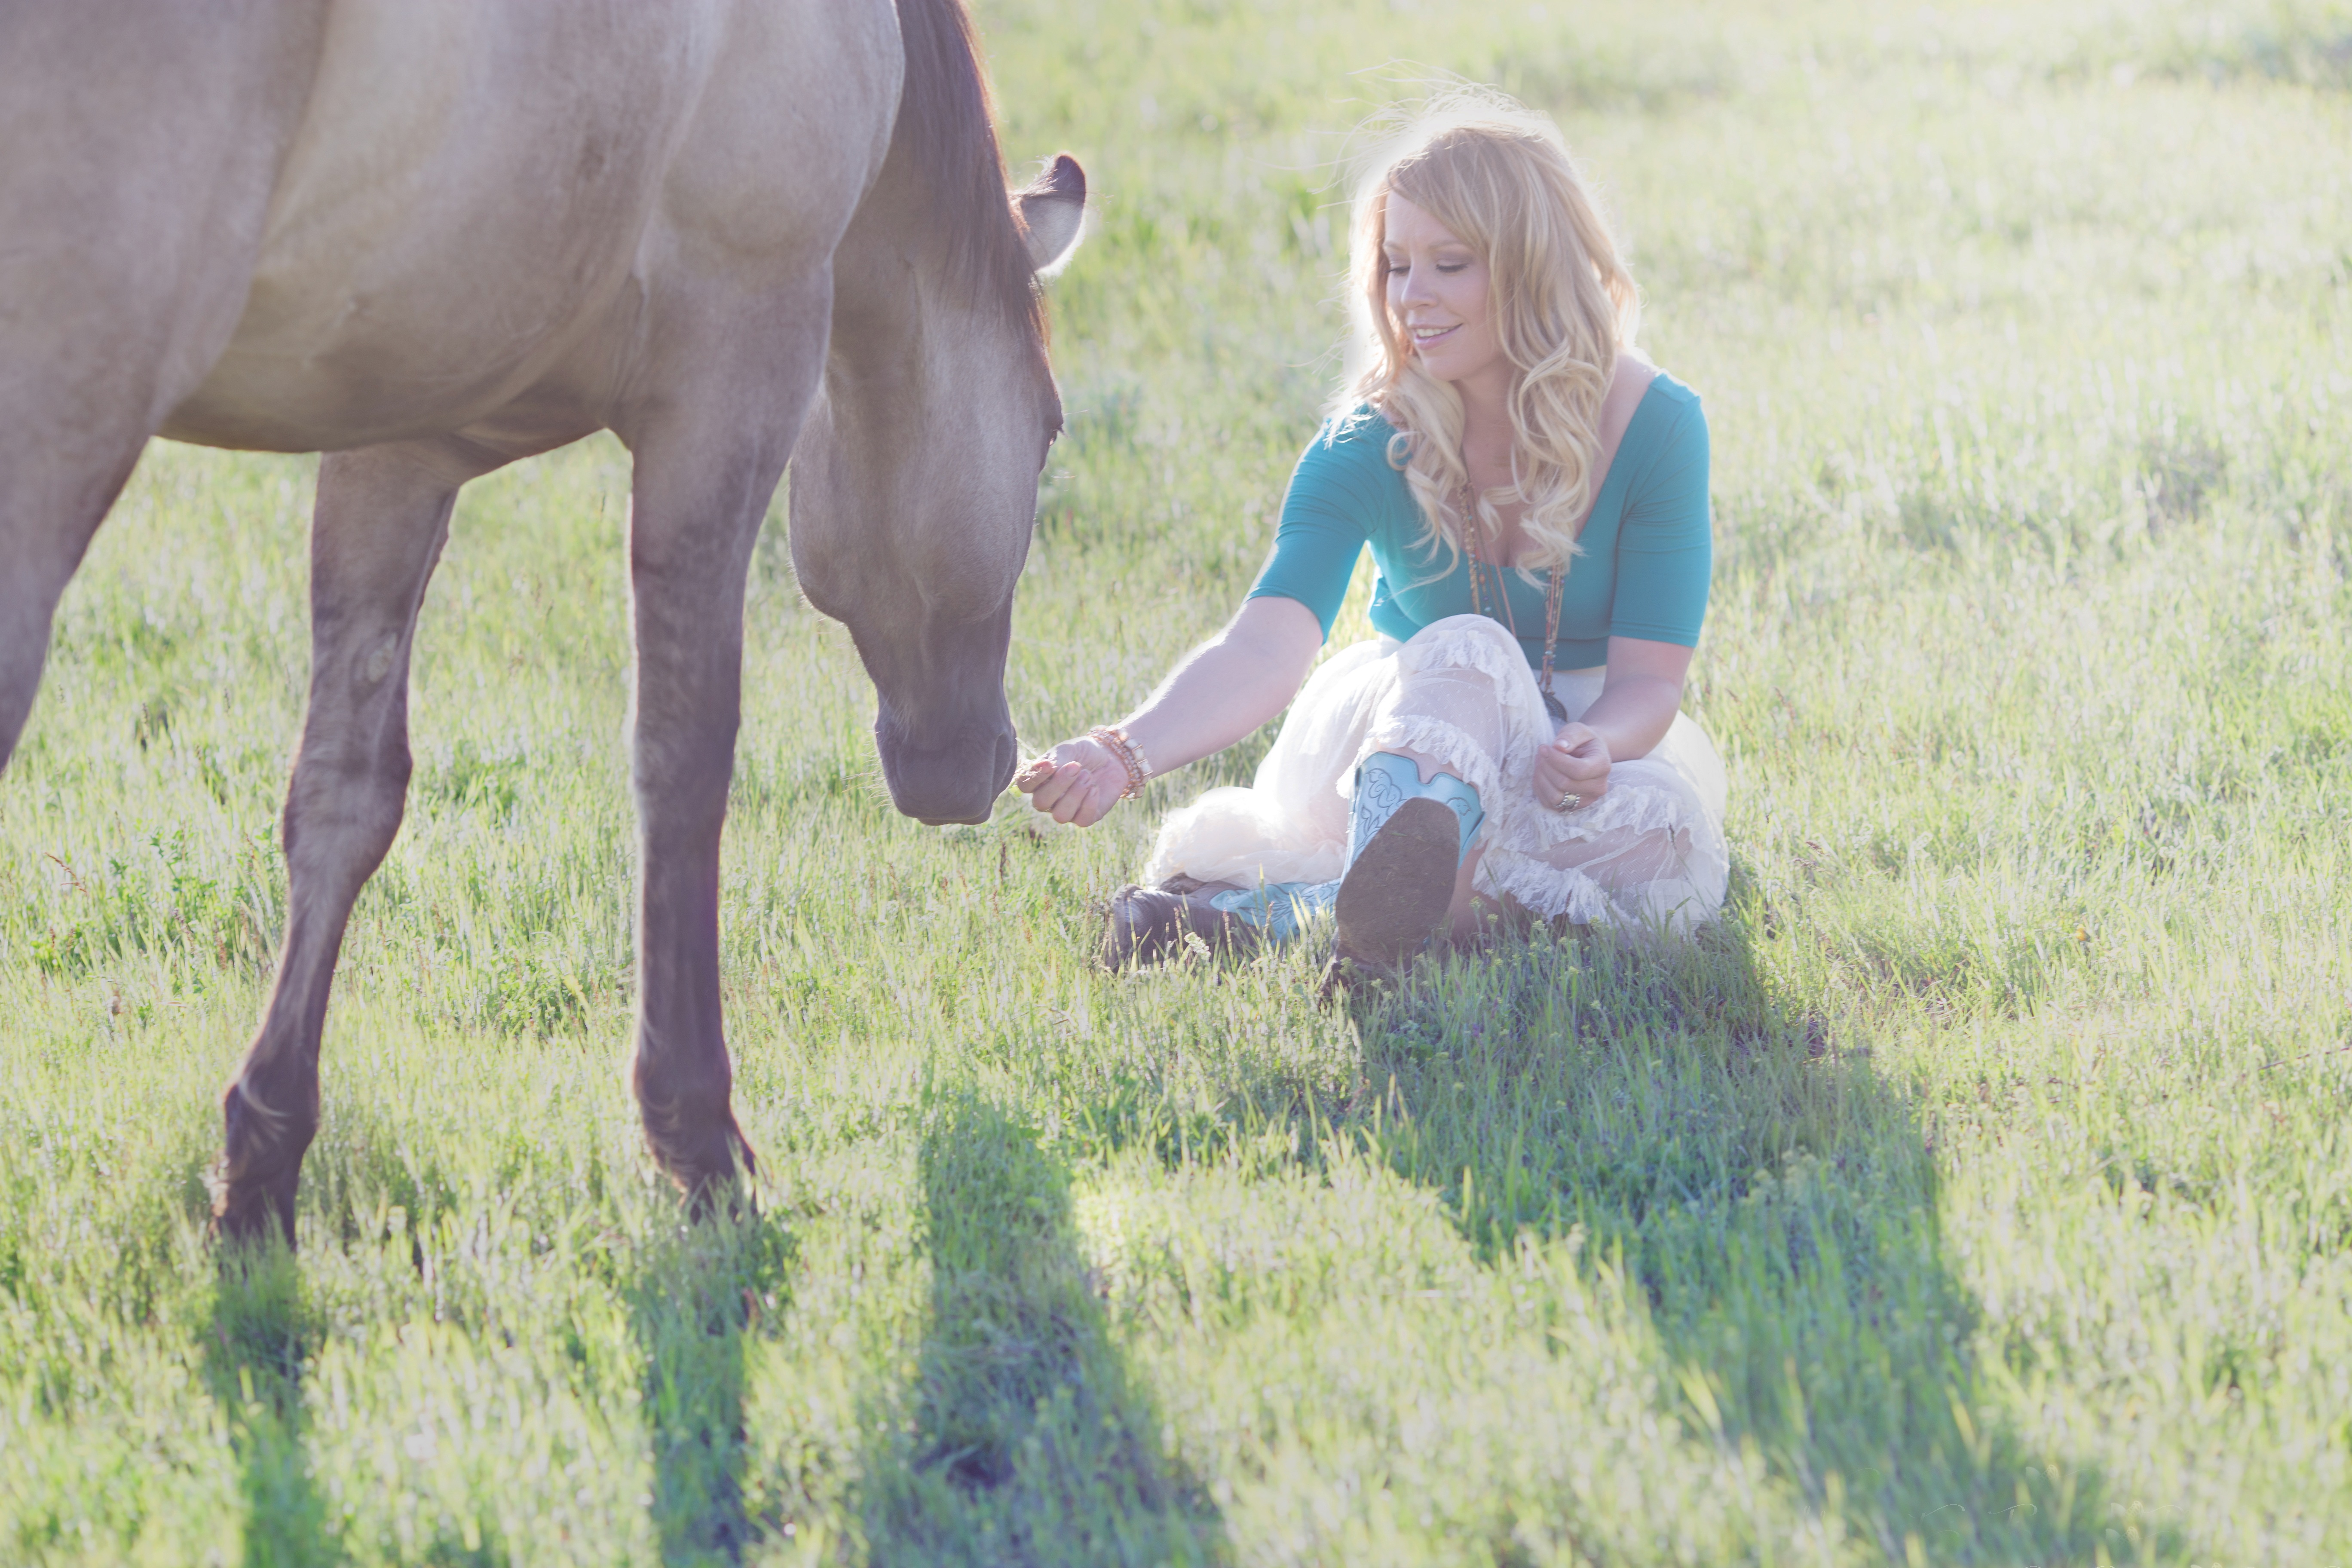
grass, outdoor, girl, woman, field, farm, meadow, prairie, countryside, animal, summer, female, portrait, young, pasture, grazing, horse, mammal, grassland, mare, beautiful, horse like mammal